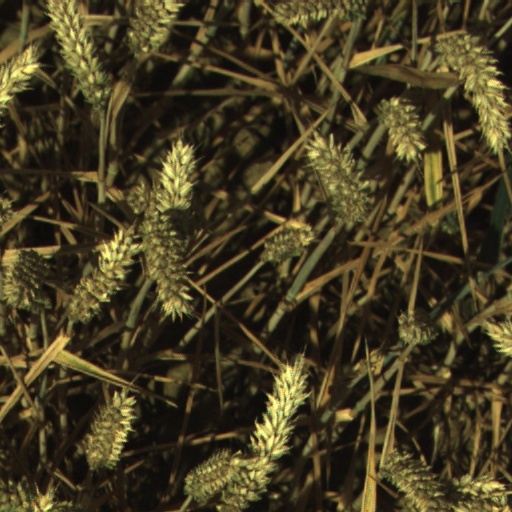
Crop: wheat